A. E. J. Collins

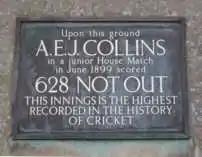
Plaque at Clifton College, fixed in 1962

The match commenced on Thursday, 22 June, to take advantage of two half-day holidays while the college team played their annual match against Old Cliftonians nearby. Collins, a right-handed batsman, won the toss for Clarke's House and chose to bat first. Collins hit his first stroke at around 3.30 pm. By the close of play at 6 pm, he had scored 200 runs, having been dropped on 50, 100 and 140.